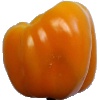
Label: Pepper Yellow 1